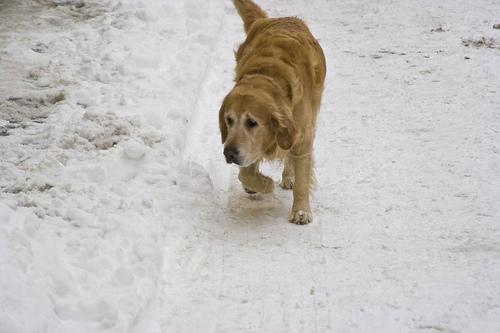
Weather: snow or frosty